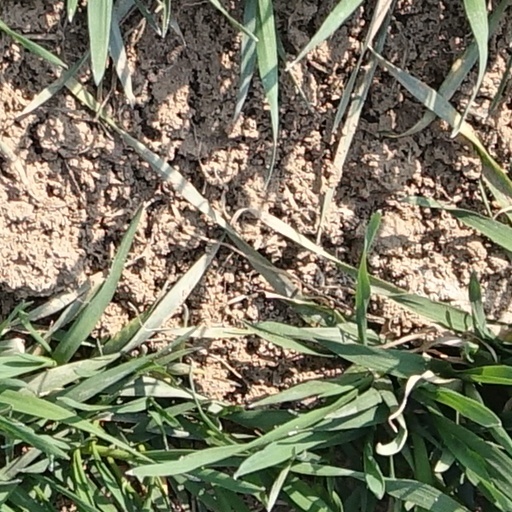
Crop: wheat